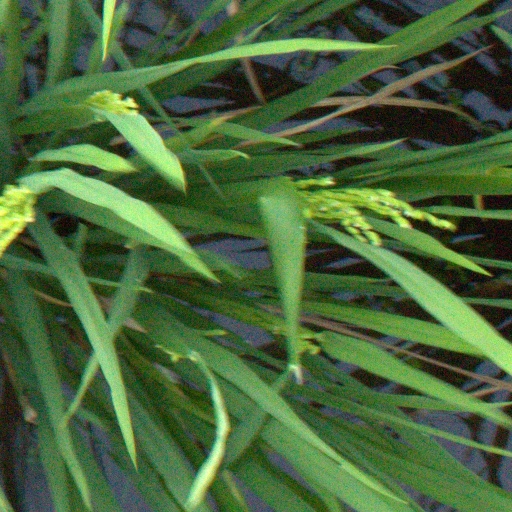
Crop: rice